Nine Chains to the Moon

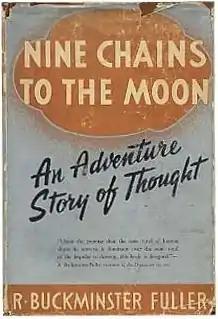
First edition

Nine Chains to the Moon is a book by R. Buckminster Fuller, first published in 1938. The title refers to the observation that, when the book was written, the world population of humans (Fuller calls them "earthians"), if stood one atop another, could form chains that would reach back and forth between Earth and the Moon nine times.